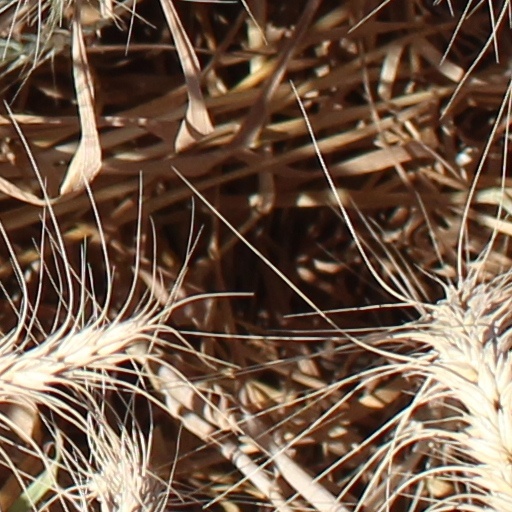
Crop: wheat